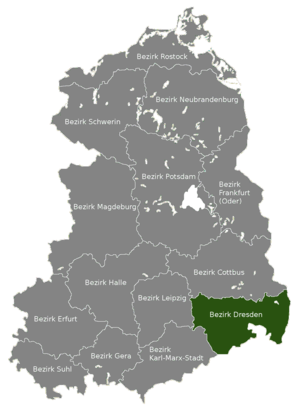
Le District de Dresde était l'un des 15 Bezirke de la République démocratique allemande, nouvelles subdivisions administratives créées lors de la réforme territoriale de 1952 en remplacement des cinq Länder préexistants. Ces districts furent à leurs tours dissous en 1990, en vue de la réunification allemande et remplacés par les anciens cinq Länder reconstitués, dont le district de Dresde constitue la partie orientale de l'actuel Land de Saxe.